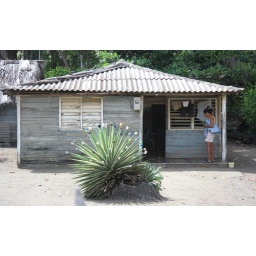
coloured plastic caps washed up on the beach make a colourful addition to the only plant in the yard